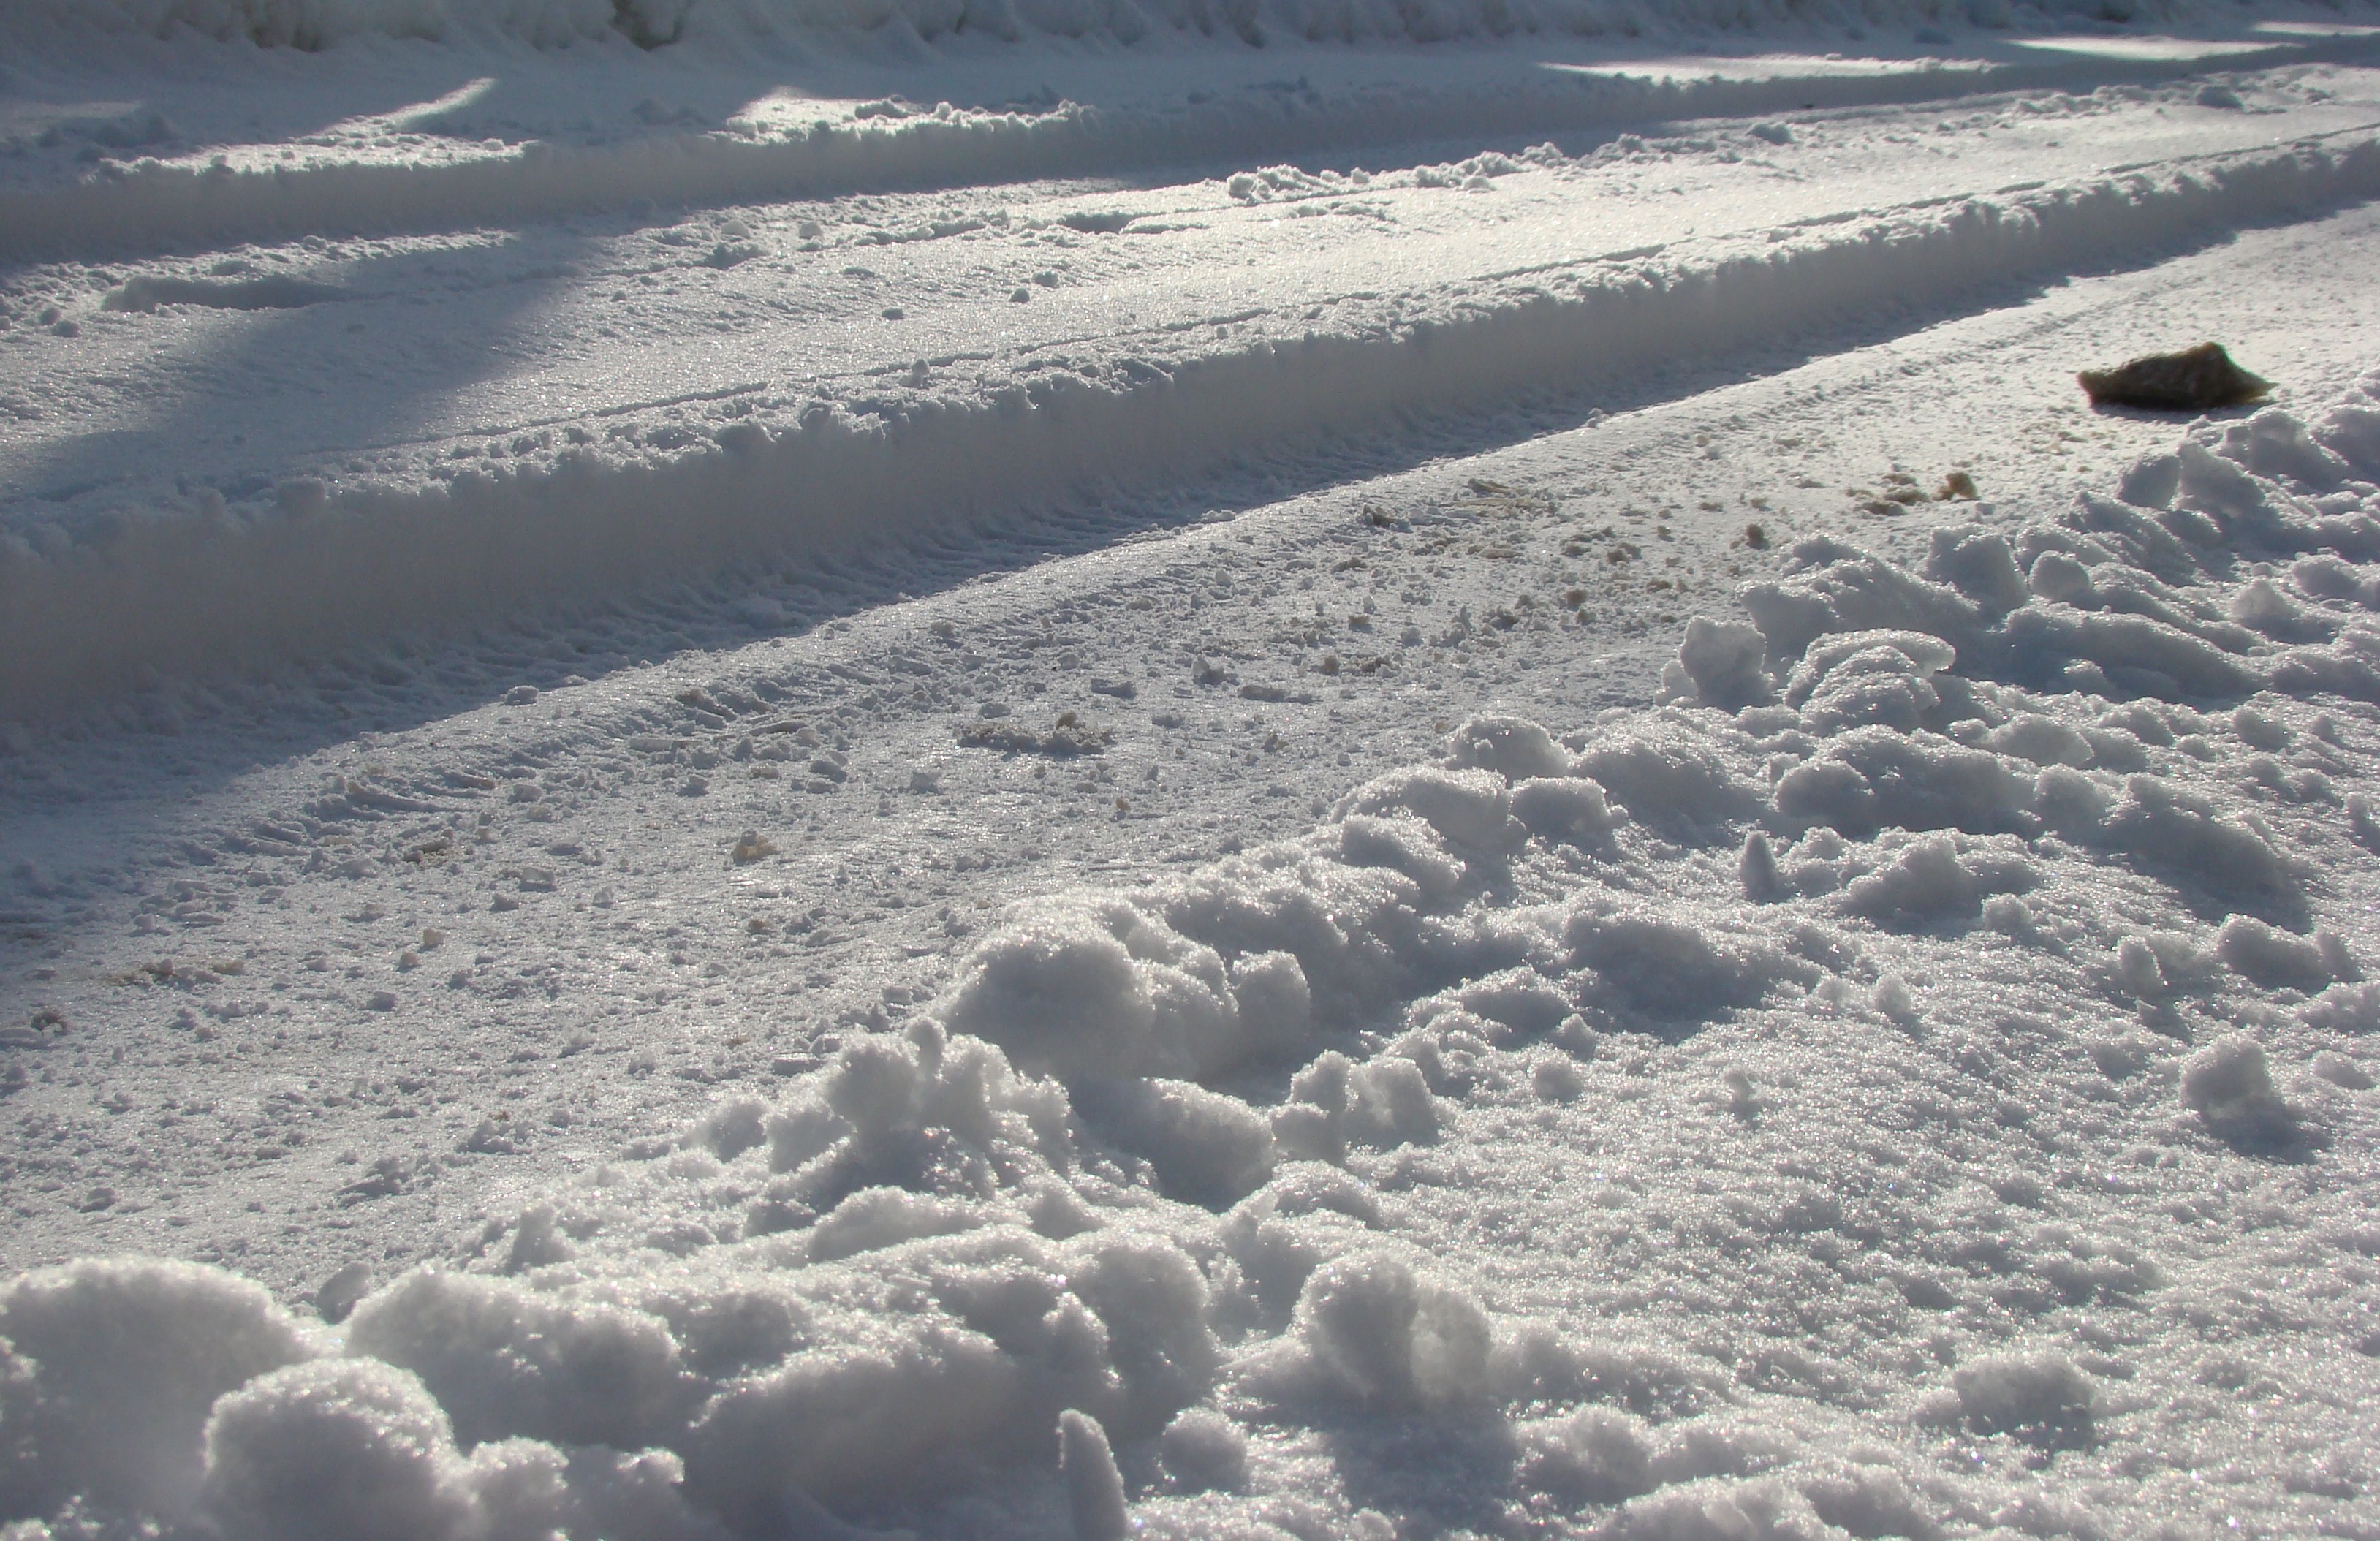
snow, winter, frost, ice, weather, arctic, season, cool image, sony, blizzard, russia, moscowregion, dsc, h9, dsch9, peredelkino, freezing, arctic ocean, geological phenomenon, winter storm